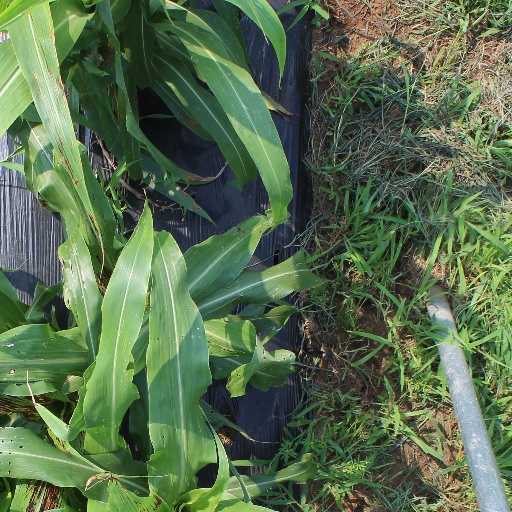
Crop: sorghum